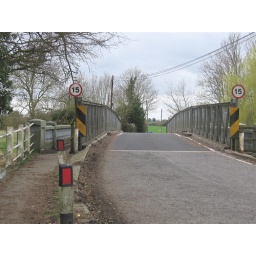
There has been a Bailey Bridge over this river bridge at Rodbridge at Long Melford for many years